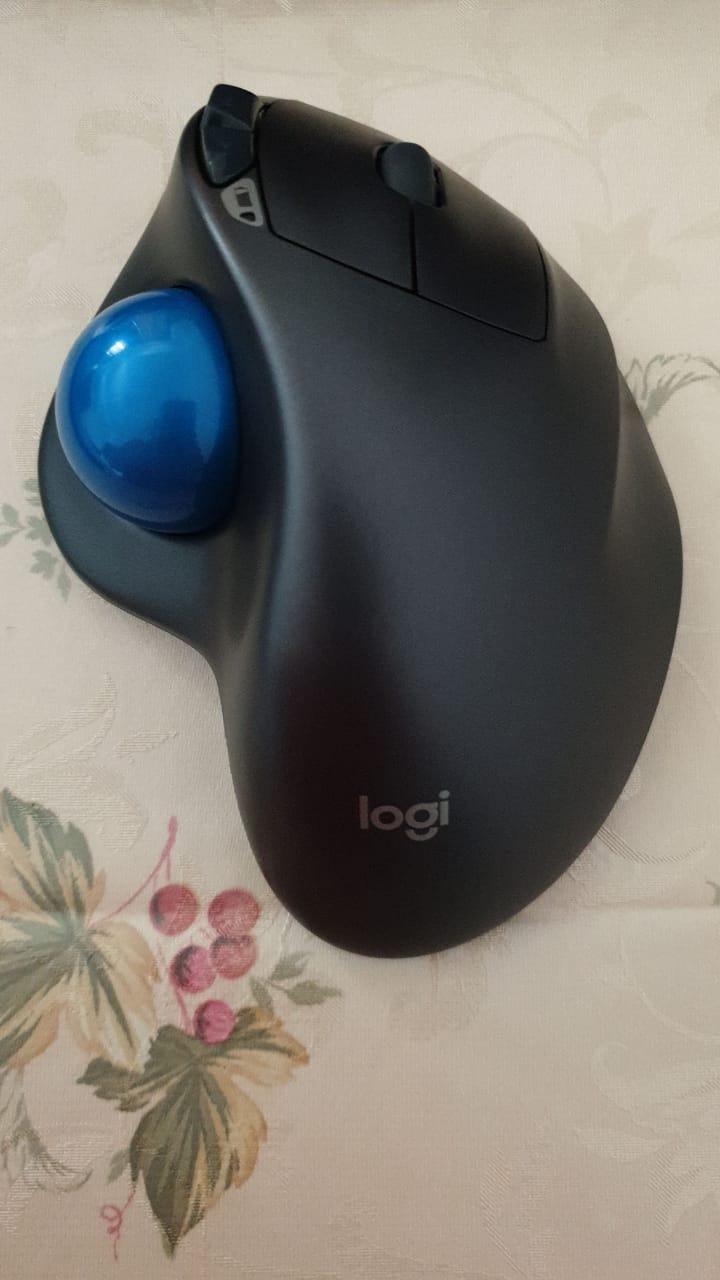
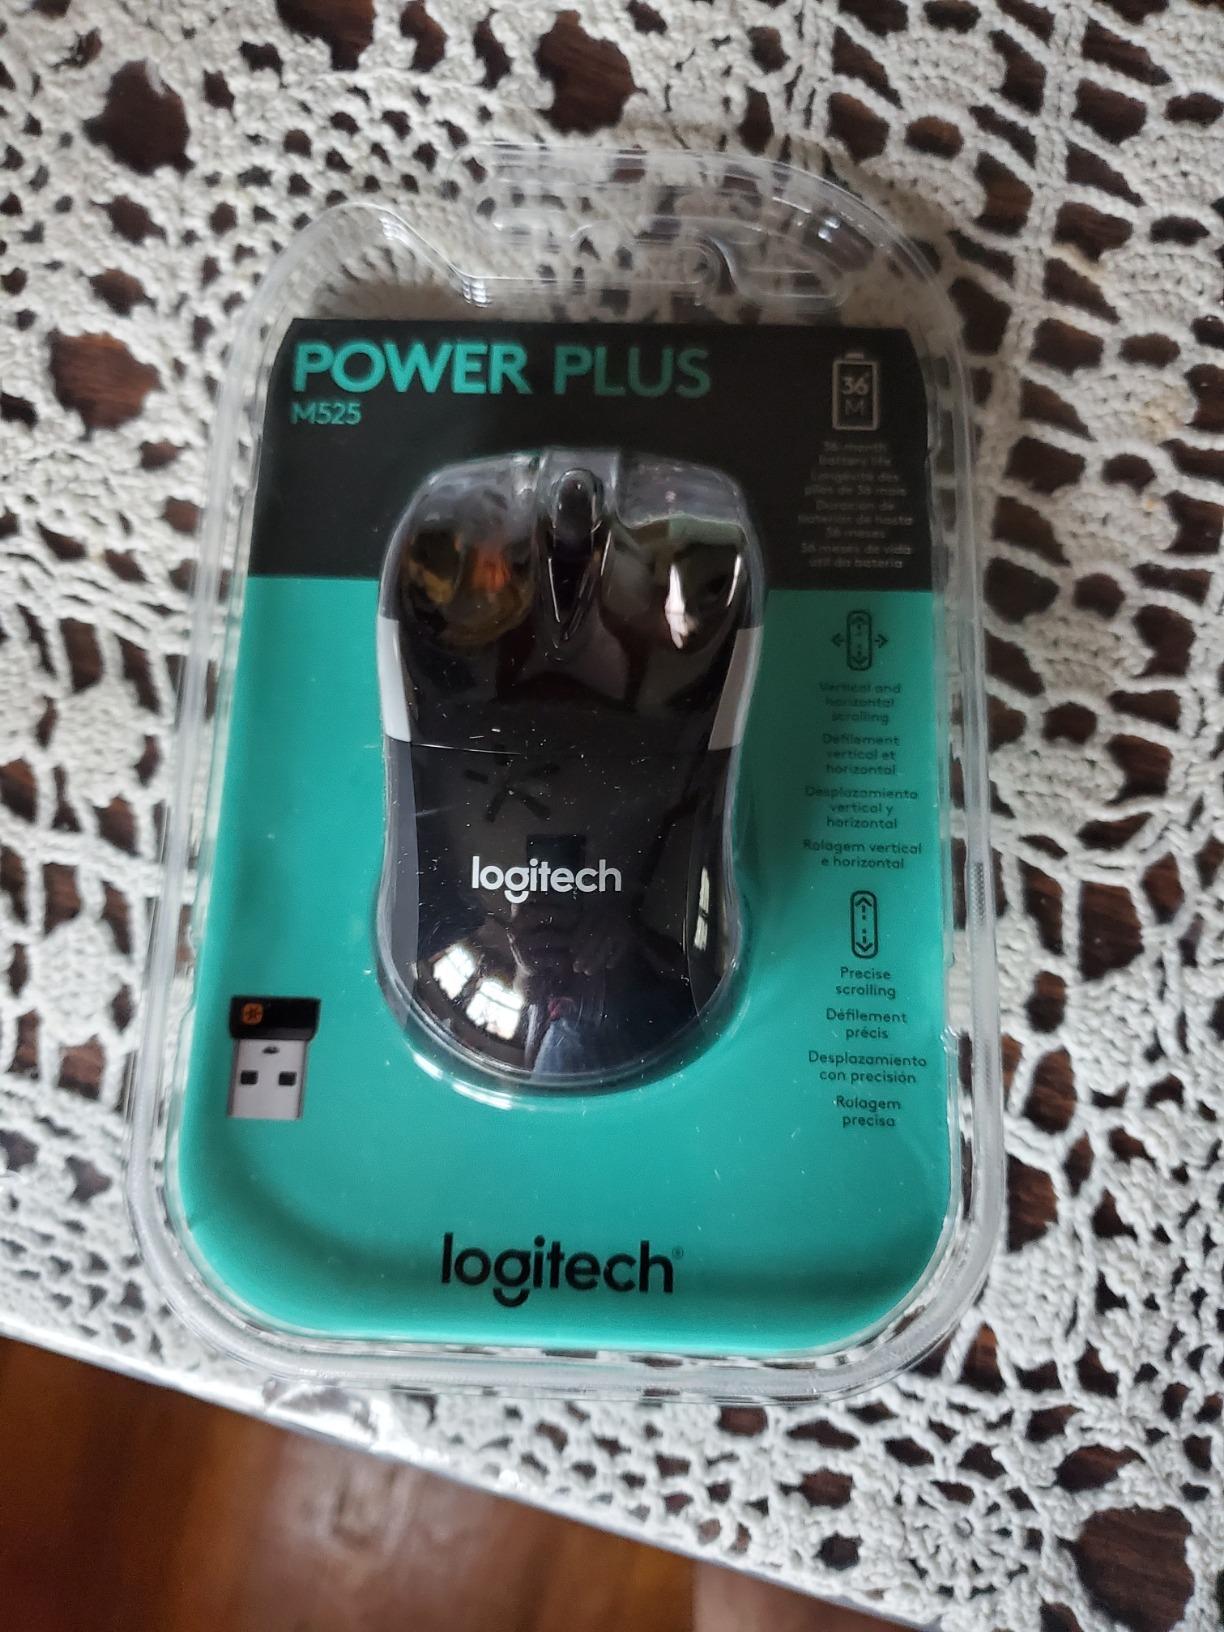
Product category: mouse
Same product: no